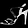
Label: Sandal